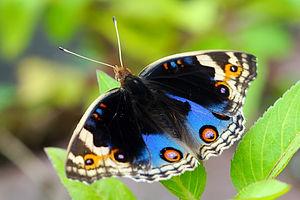
Junonia est un genre de lépidoptères de la famille des Nymphalidae, de la sous-famille des Nymphalinae et de la tribu des Junoniini.